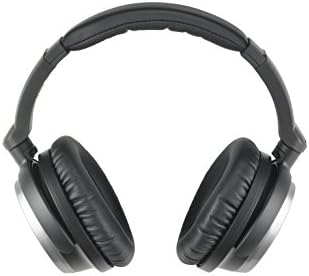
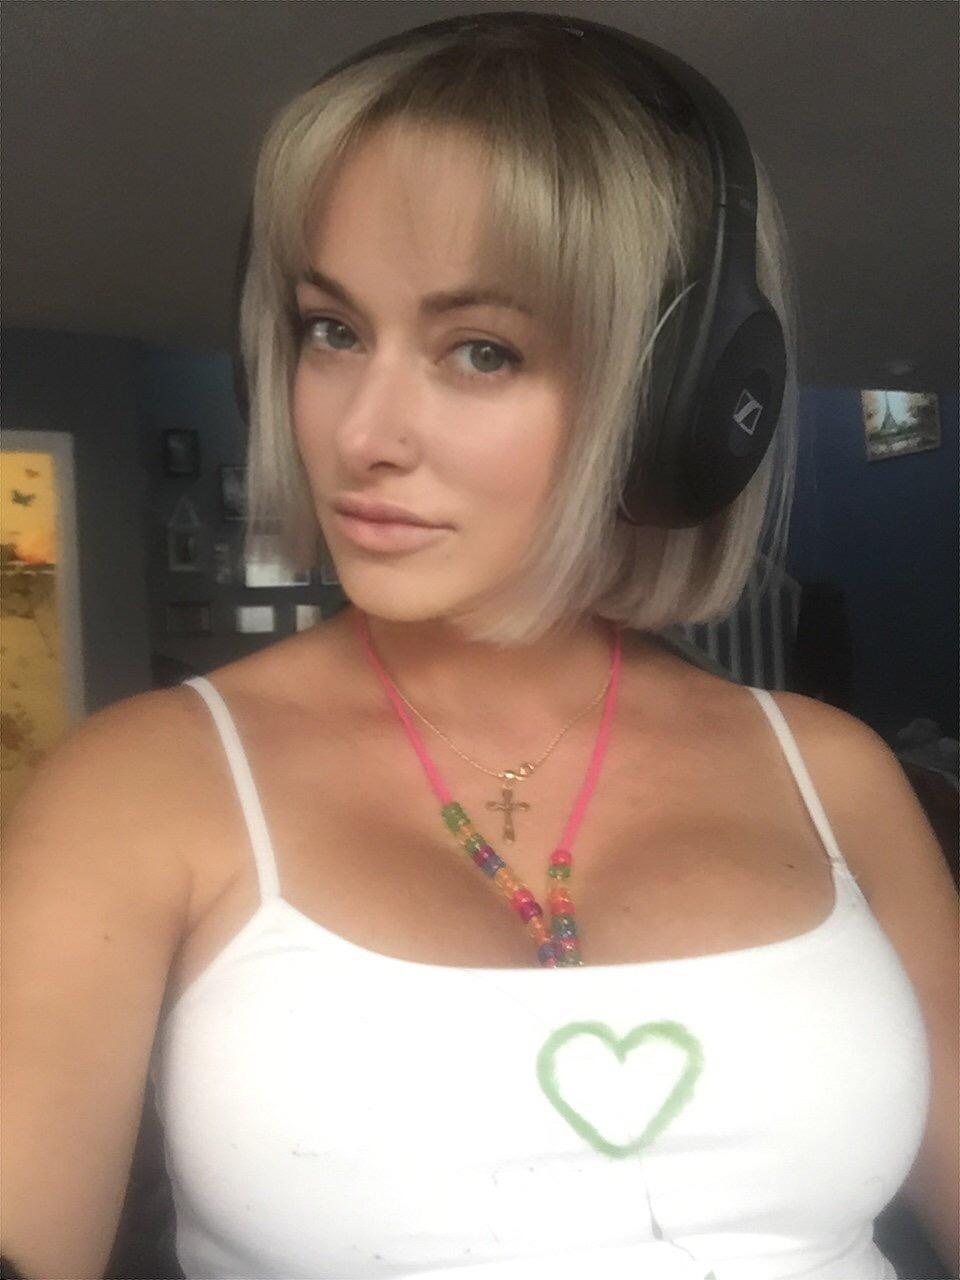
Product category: headphones
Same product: no